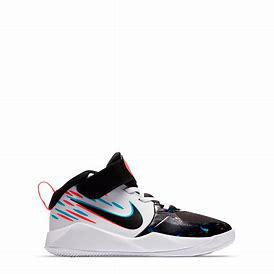
Brand: Nike
Model: Team Hustle D 9